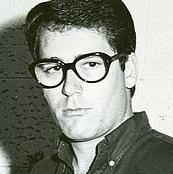
Age: 23